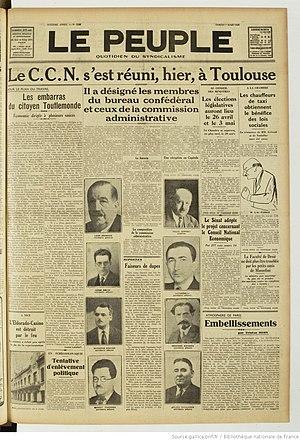
Le bureau confédéral est élu par le Comité confédéral national, qui se réunit après le Congrès de Toulouse. Il comprend le secrétaire général, 6 secrétaires adjoints et le trésorier.Le Peuple, journal de la CGT, le présente en première page le 7 mars 1936
Cette page concerne l'année 1936 du calendrier grégorien.
Le bureau confédéral de la CGT est l'organisme national qui gère et organise l'action de la Confédération générale du travail française entre ses congrès. Avec le « secrétaire général » de la Confédération, qui en est membre d'office, il assure la continuité de la direction de l'organisation syndicale. Ses membres, selon les périodes, sont nommés « secrétaire-adjoint » ou « secrétaire » de la CGT. Le « trésorier » fait partie de cette instance.